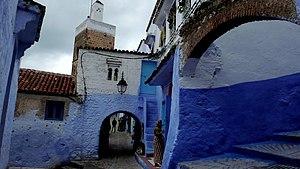
Habité dès la préhistoire par des populations berbères, le Maroc et son territoire ont connu des peuplements phéniciens, carthaginois, romains, vandales, byzantins et arabes. C'est en 788, lors de son exil qu'Idris Iᵉʳ, fuyant les persécutions du califat des Abbassides, a donné naissance à un État dans le Maghreb al-Aqsa. Depuis, le Maroc a toujours gardé, si ce n'est une indépendance absolue, du moins une très forte autonomie.